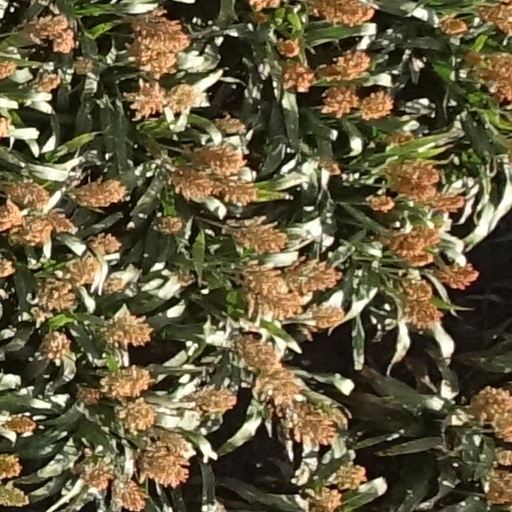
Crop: sorghum